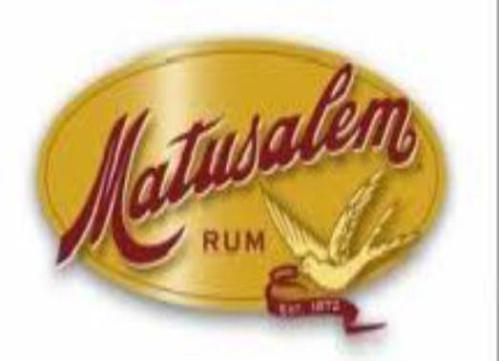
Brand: matusalem
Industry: Food